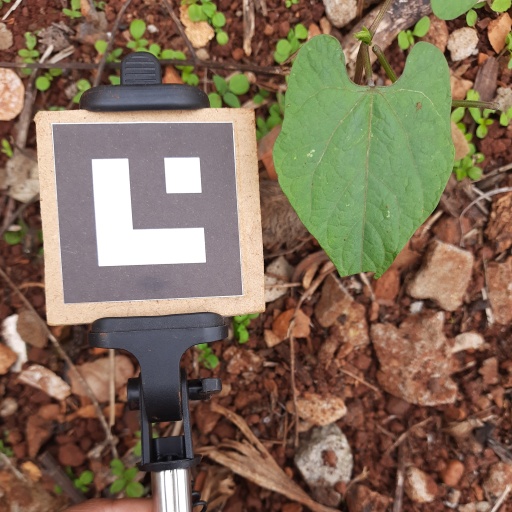
Observations: flat surface, eating holes in the edge, under shade